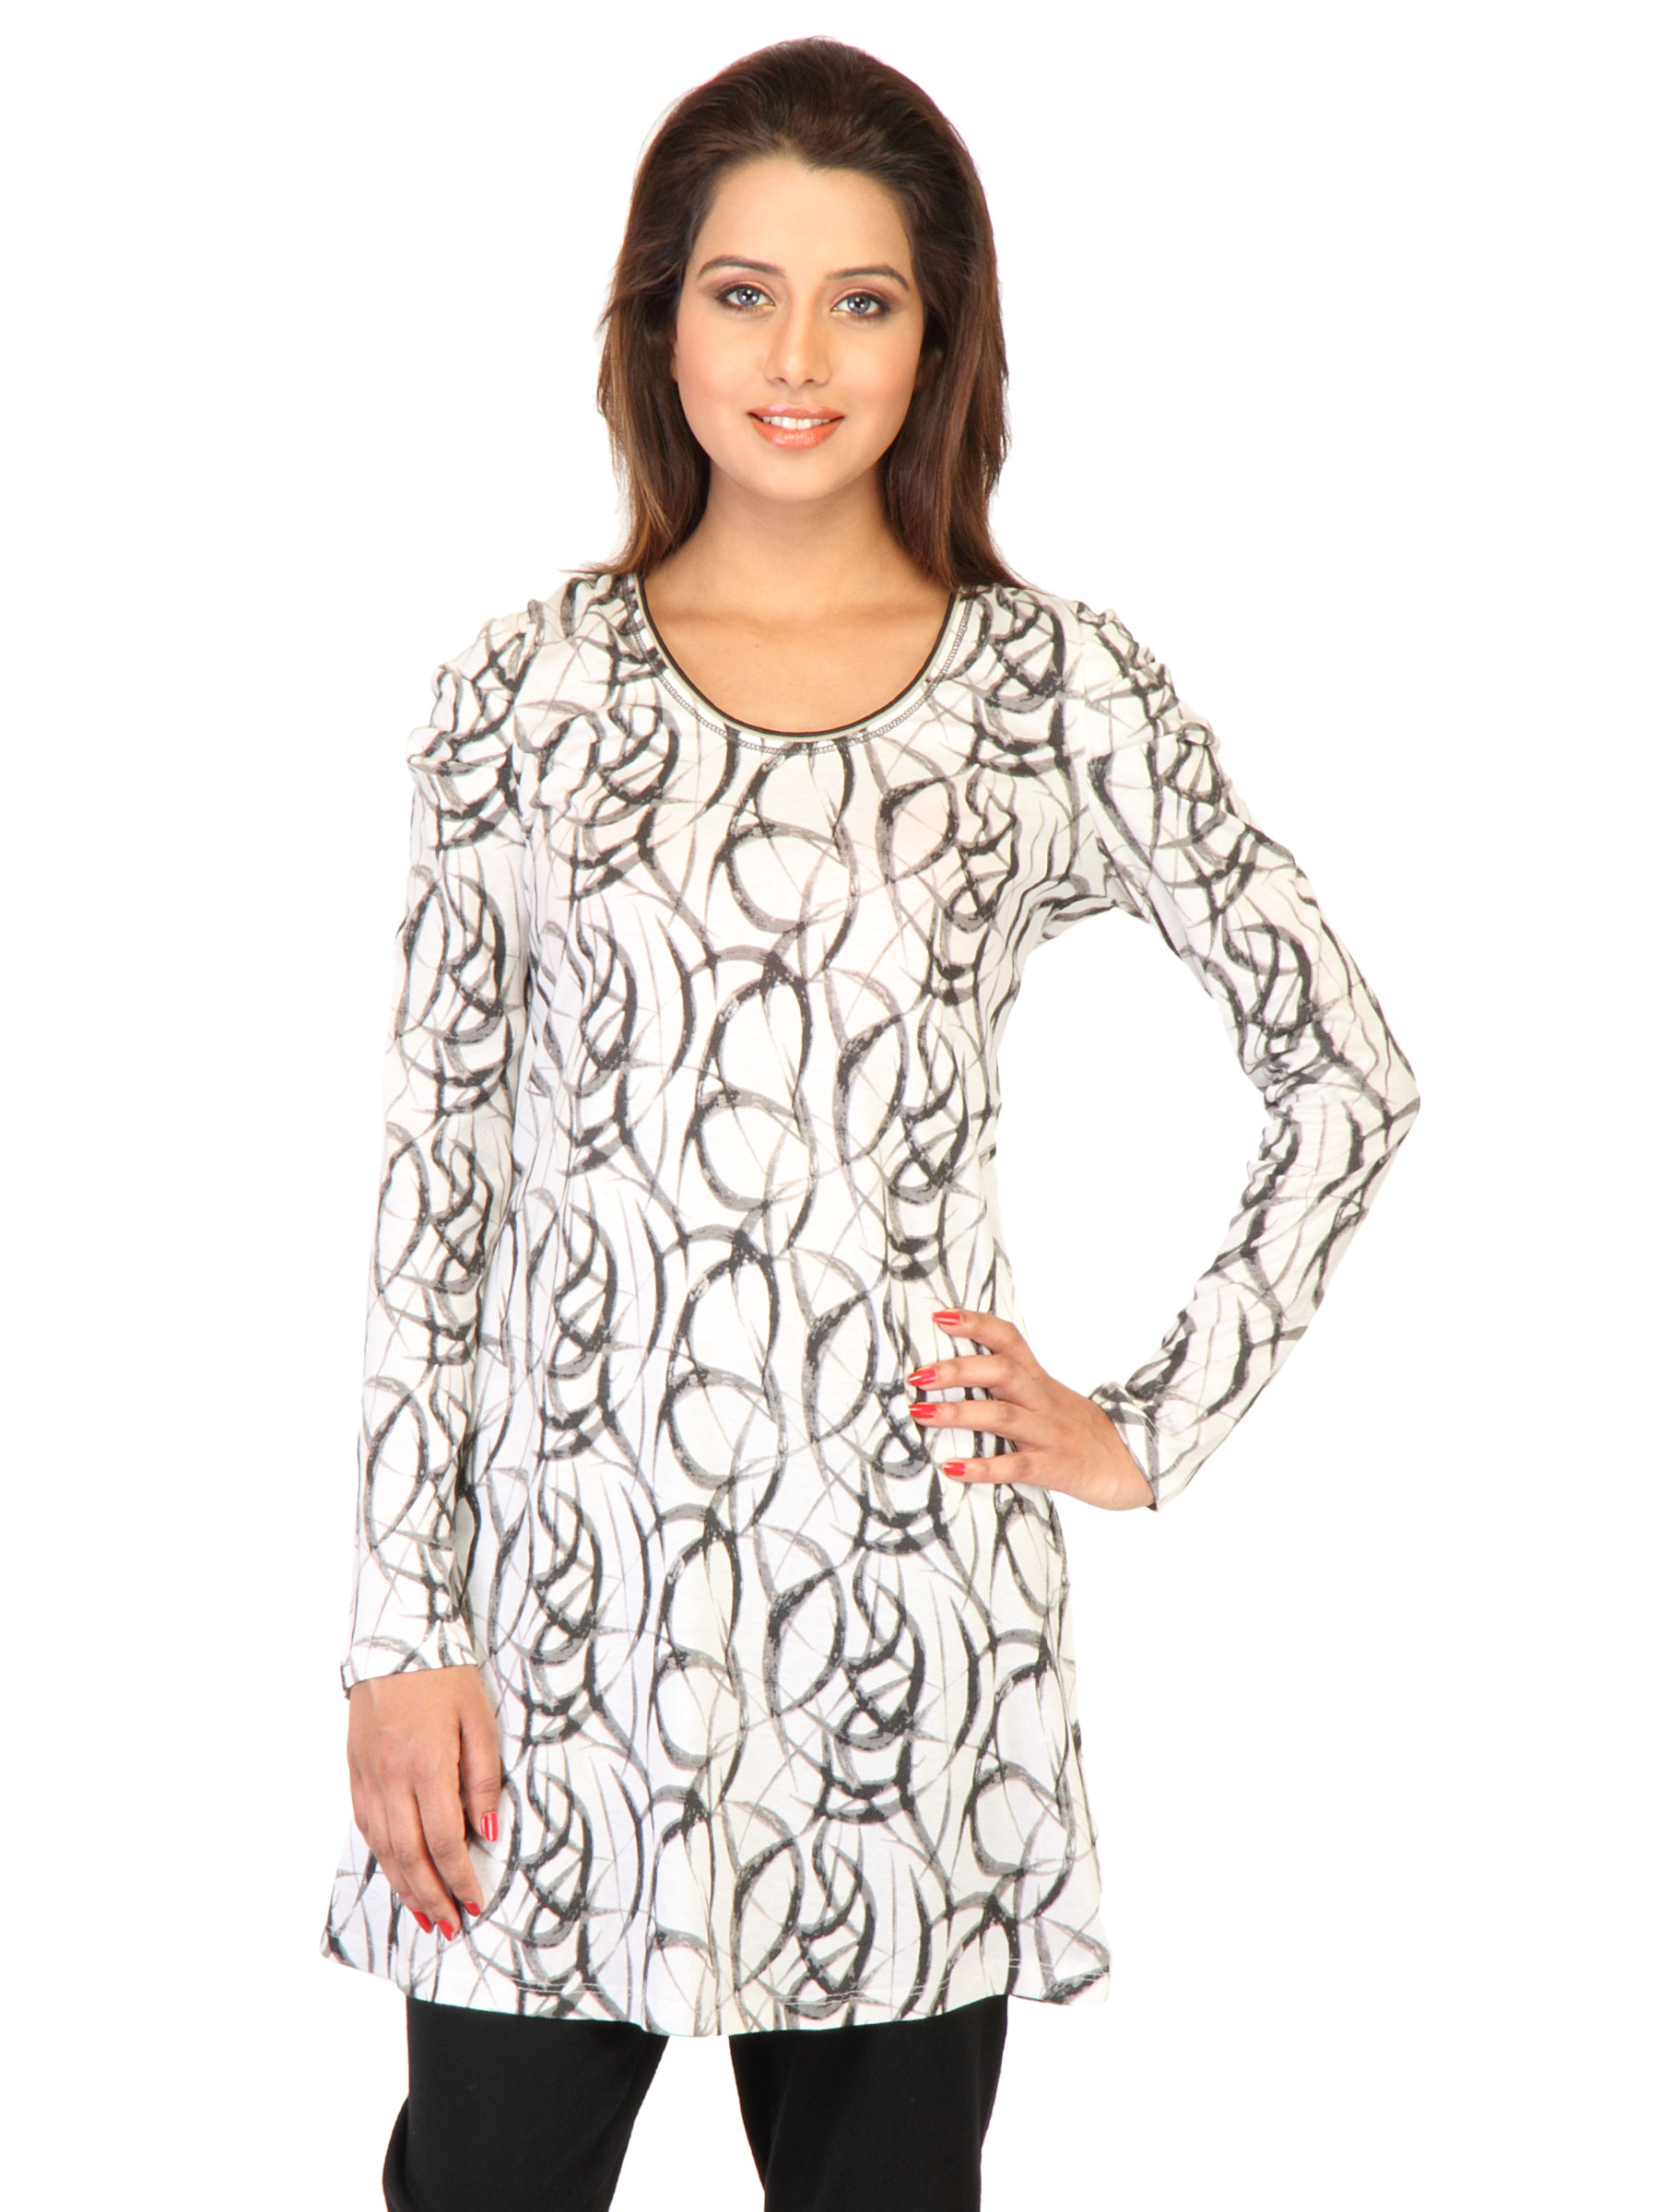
W Women Printed White Kurtis
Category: Apparel / Topwear / Kurtis
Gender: Women
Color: White
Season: Fall 2011
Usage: Ethnic